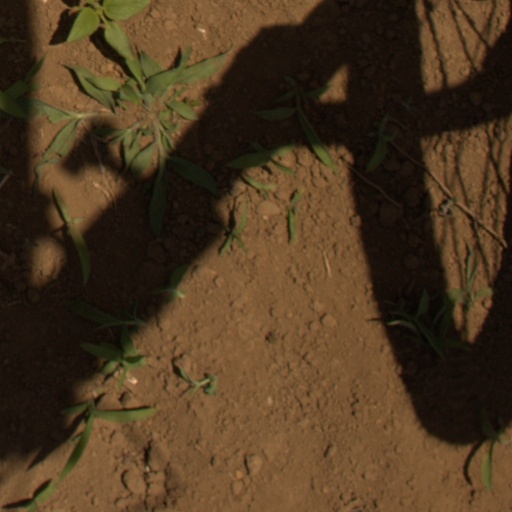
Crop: Jerusalem artichoke